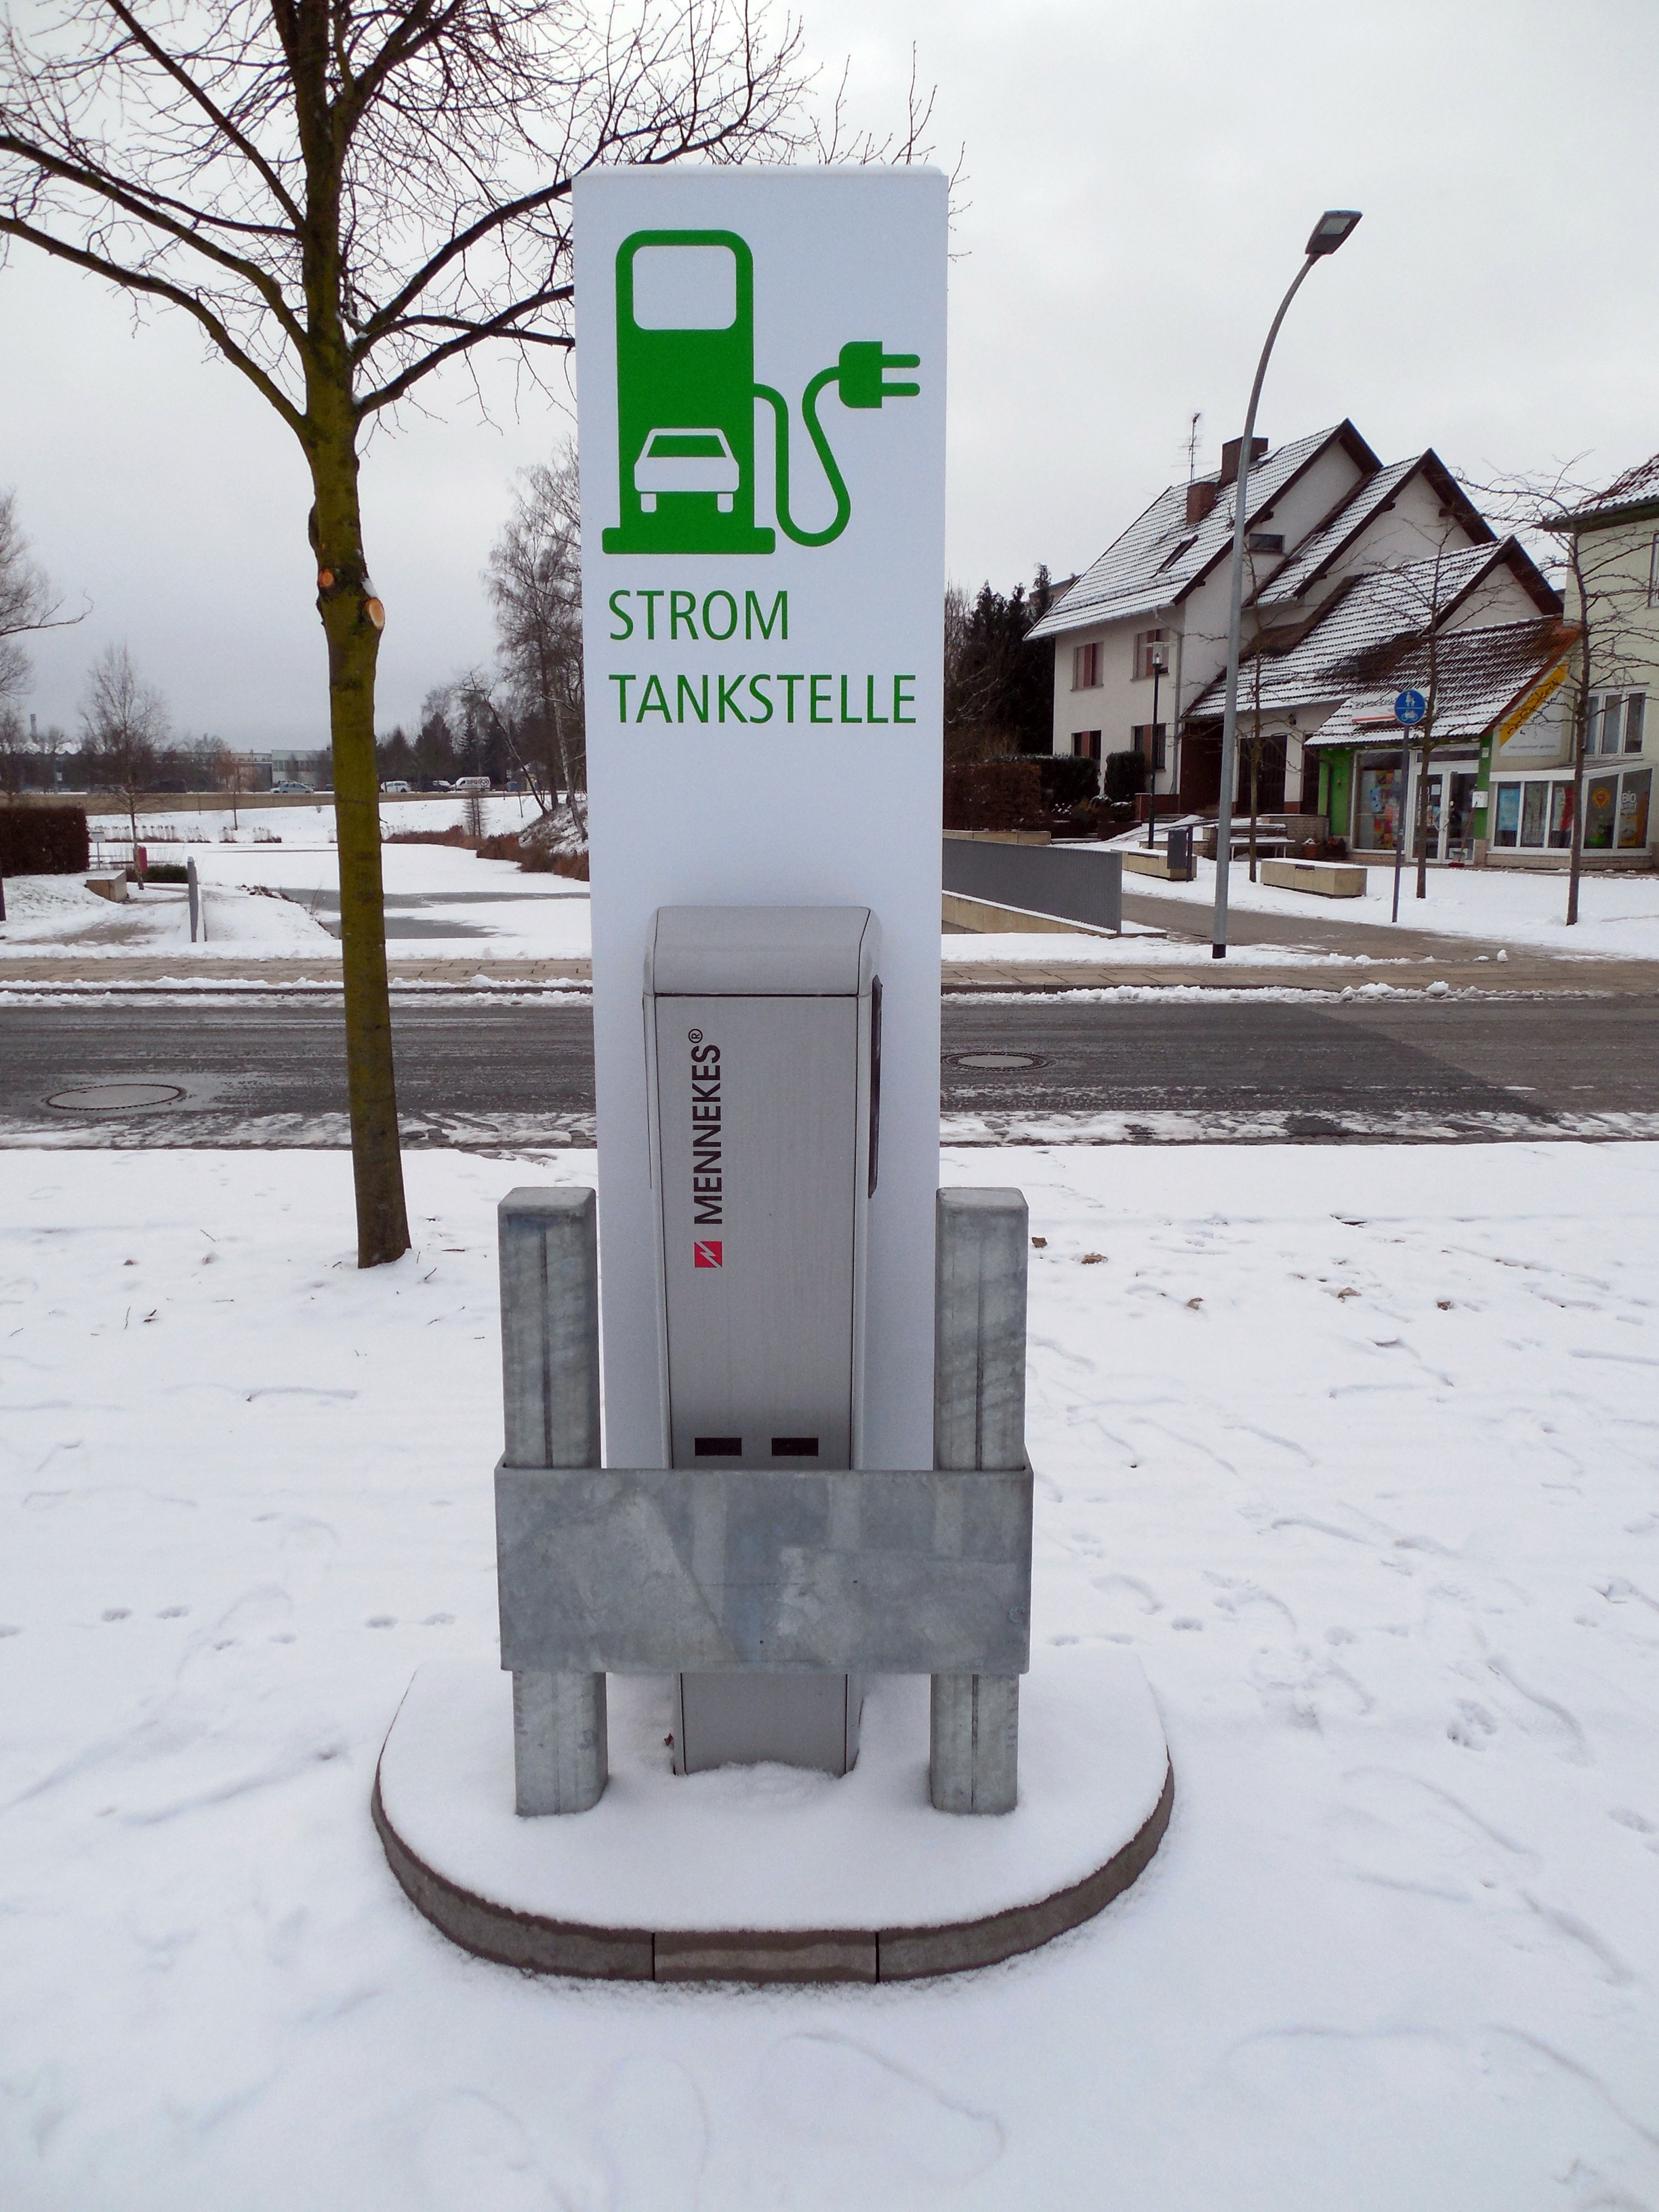
snow, winter, technology, weather, auto, electricity, lighting, energy, eco, ecology, gas pump, current, fuel, environmental protection, electric car, ecologically, power cable, petrol stations, refuel, e car, current gas station